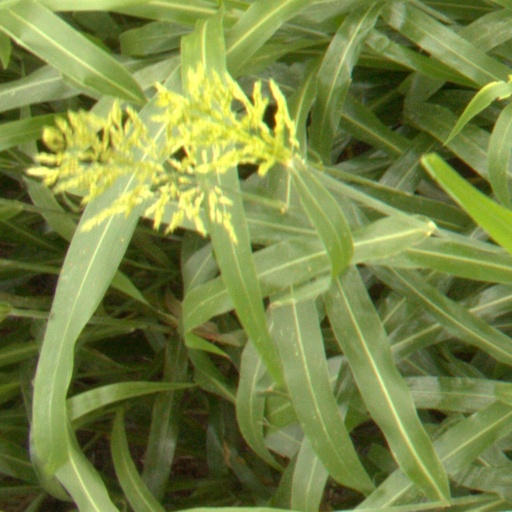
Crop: sorghum